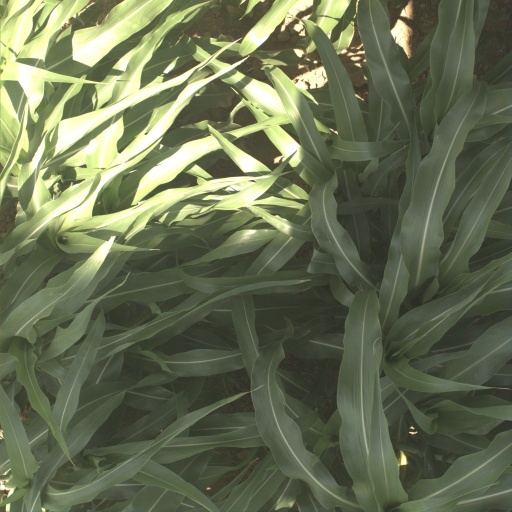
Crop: sorghum